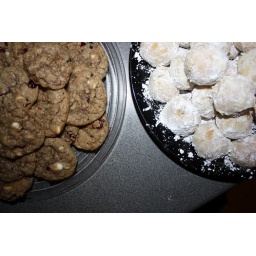
Oatmeal cookies with crasins and white chocolate chips made by Audrey. Russian tea cakes made by me.